Frequencies (film)

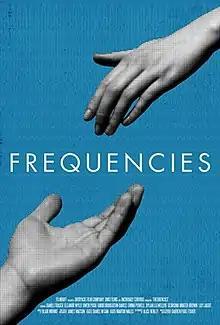
Film poster

Frequencies, also known as OXV: The Manual, is a 2013 independent British science fiction romance, thriller film written and directed by Darren Paul Fisher. The film stars Daniel Fraser, Eleanor Wyld, and Owen Pugh. The film takes place in a world where human worth and emotional connections are determined by set "frequencies". The film was produced by Fisher and Alice Hazel Henley, and released on 24 July 2013.